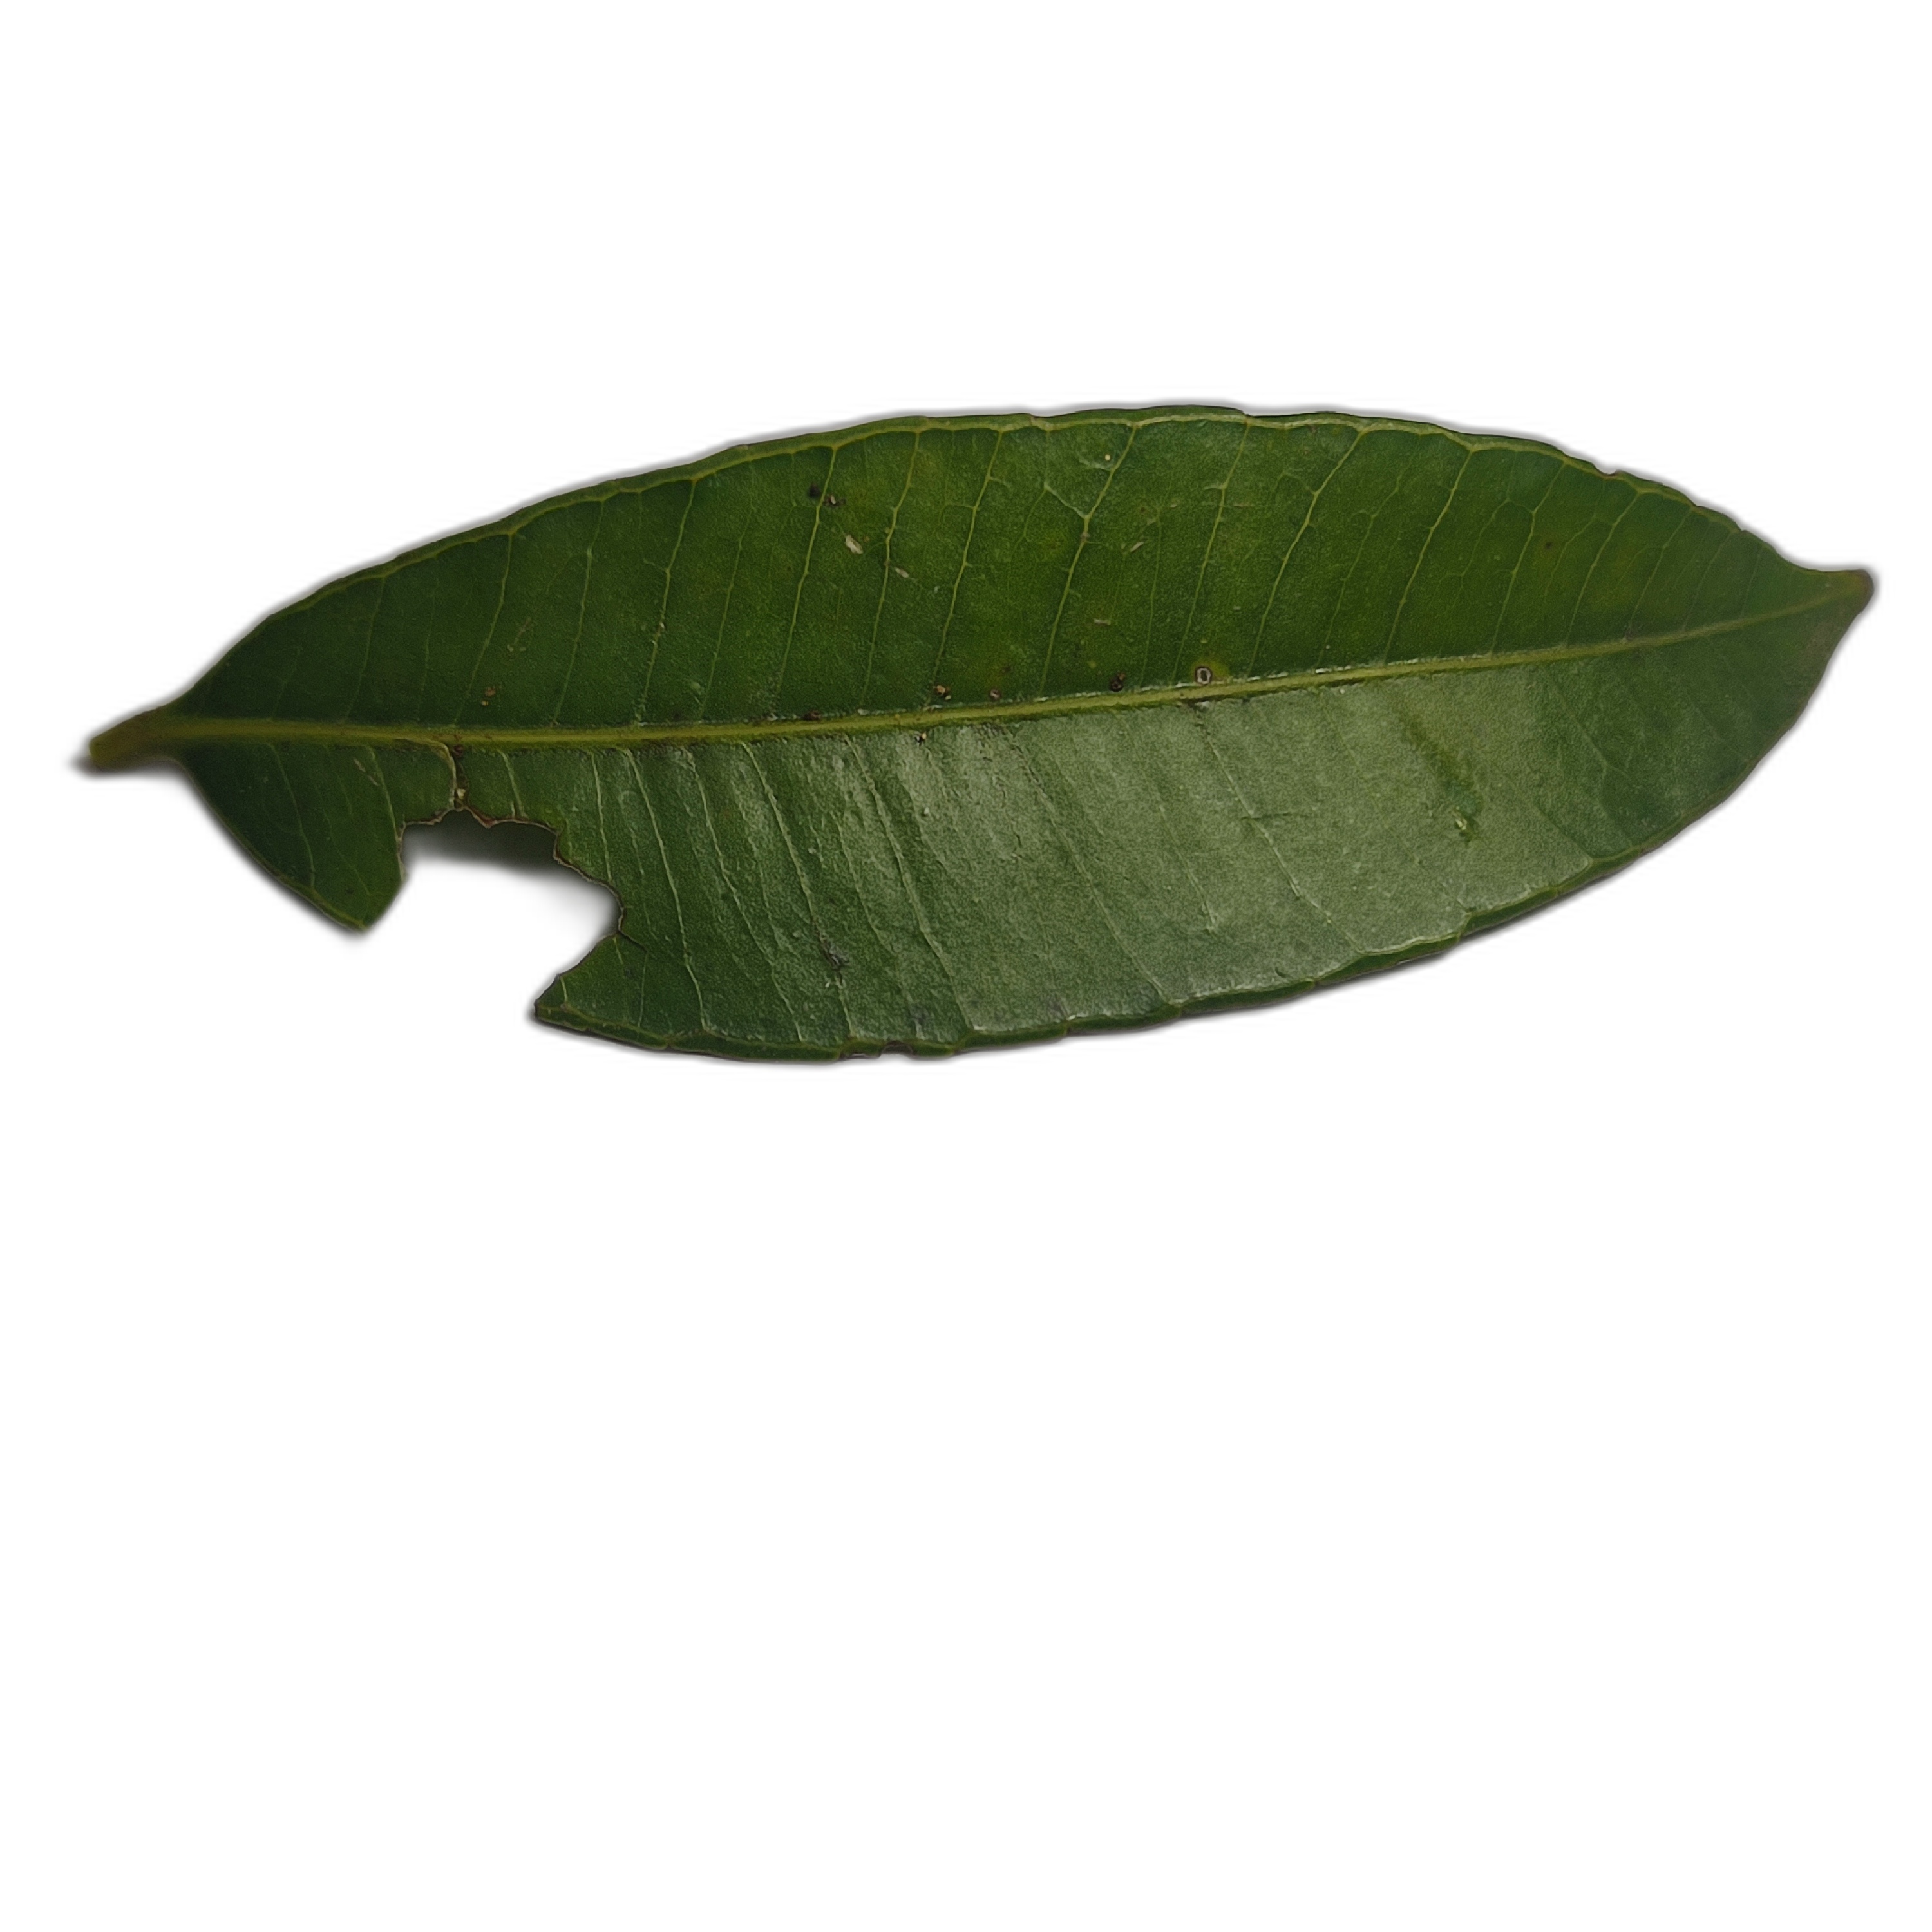
Label: not_healthy